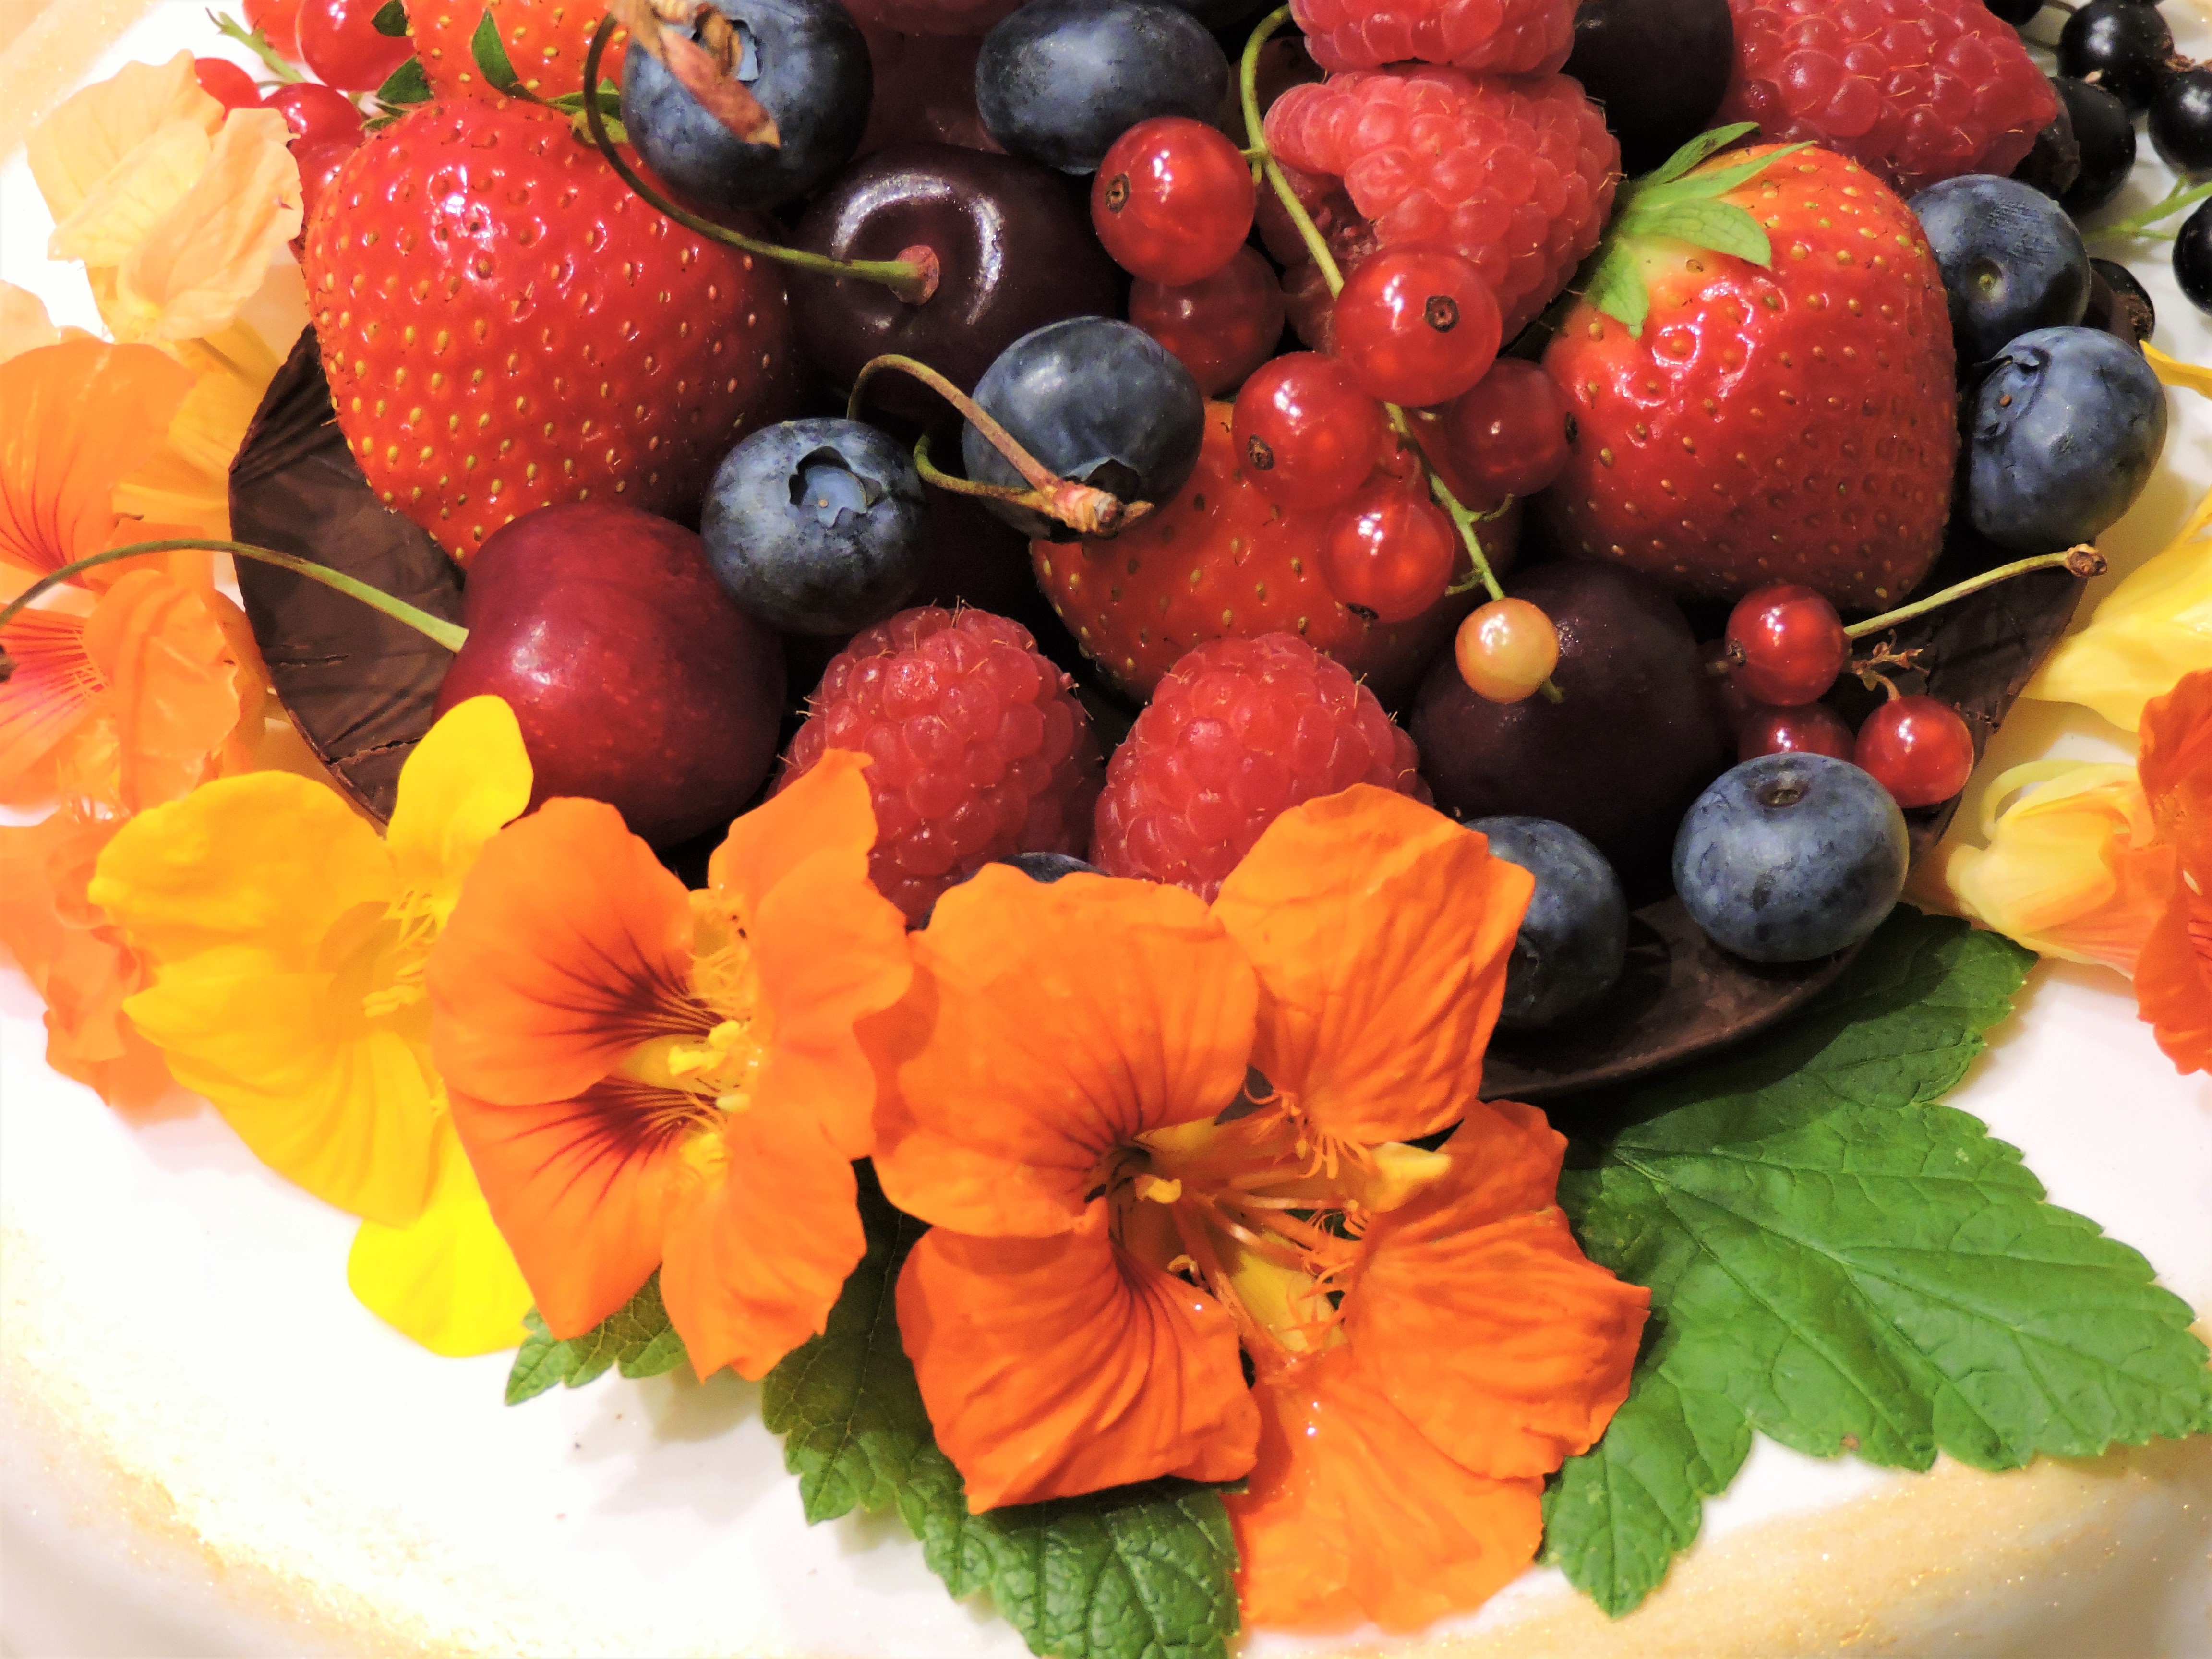
plant, fruit, berry, flower, food, produce, blueberry, strawberry, raspberries, fruits, cherry, nasturtium, flowering plant, currant, land plant, frutti di bosco